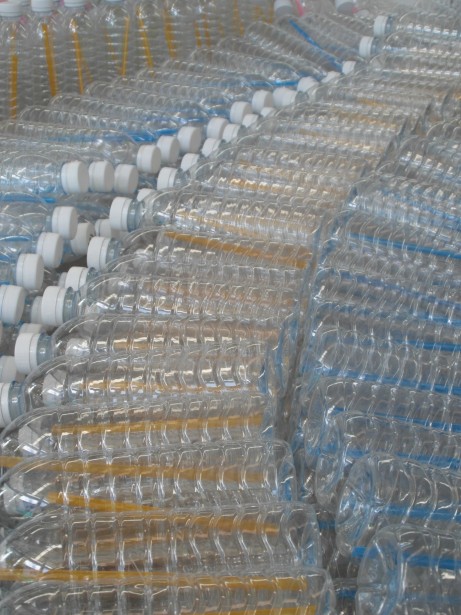
Label: plastic